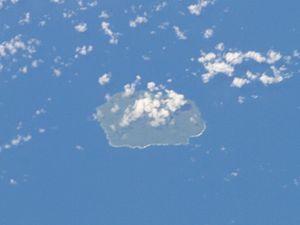
Late est une île volcanique inhabitée des Tonga, dans le Pacifique. Cette petite île de 6 kilomètres de diamètre se situe le long de l'arc volcanique de Tofua, à 55 km au sud-ouest de Vavaʻu. Le volcan, principalement sous-marin, a une altitude de 1 500 mètres dont le tiers seulement émerge au-dessus du niveau de la mer. Le cratère fait 400 mètres de diamètre et 150 mètres de profondeur, parfois rempli par un lac volcanique. Deux éruptions ont été enregistrées : l'une en 1790 et l'autre en 1854.